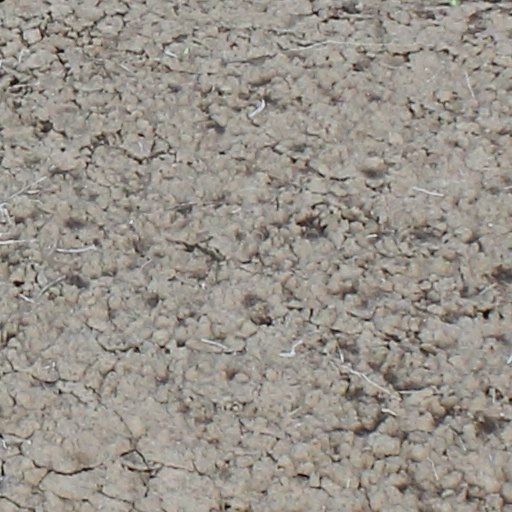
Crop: wheat